Knife or Death

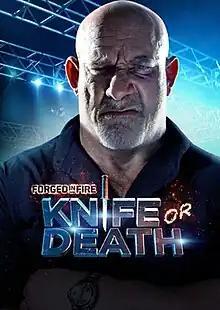
Season 2 poster

Knife or Death (officially Forged in Fire: Knife or Death) is an American competition series that airs on the History channel. It is a spin-off from the successful "Forged in Fire" television series.